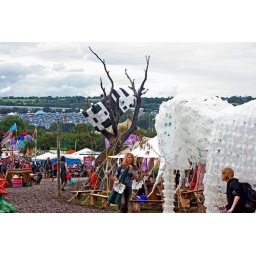
Look there's a cow in the tree